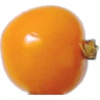
Label: Physalis 1